Pedro Ruíz Corredor

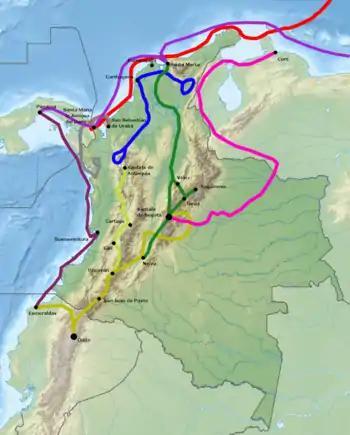
Pedro Ruiz Corredor was one of the soldiers in the expedition along the green route from Santa Marta into the Muisca Confederation

Pedro Ruíz Corredor (d. after 1601) was a Spanish conquistador who participated in the Spanish conquest of the Muisca. He searched for "El Dorado", returned to Spain, was sent back to the new world, helped consolidate newly conquered Peru for Spain, retired to his fiefdom to raise a family, and lived to a ripe old age.